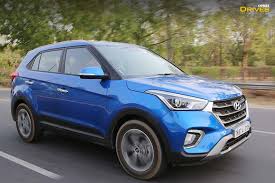
Label: noambulance